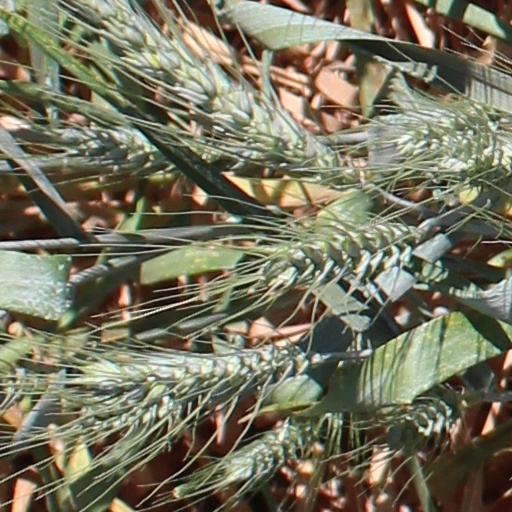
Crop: wheat